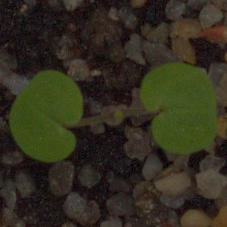
Label: smallflowered_cranesbill